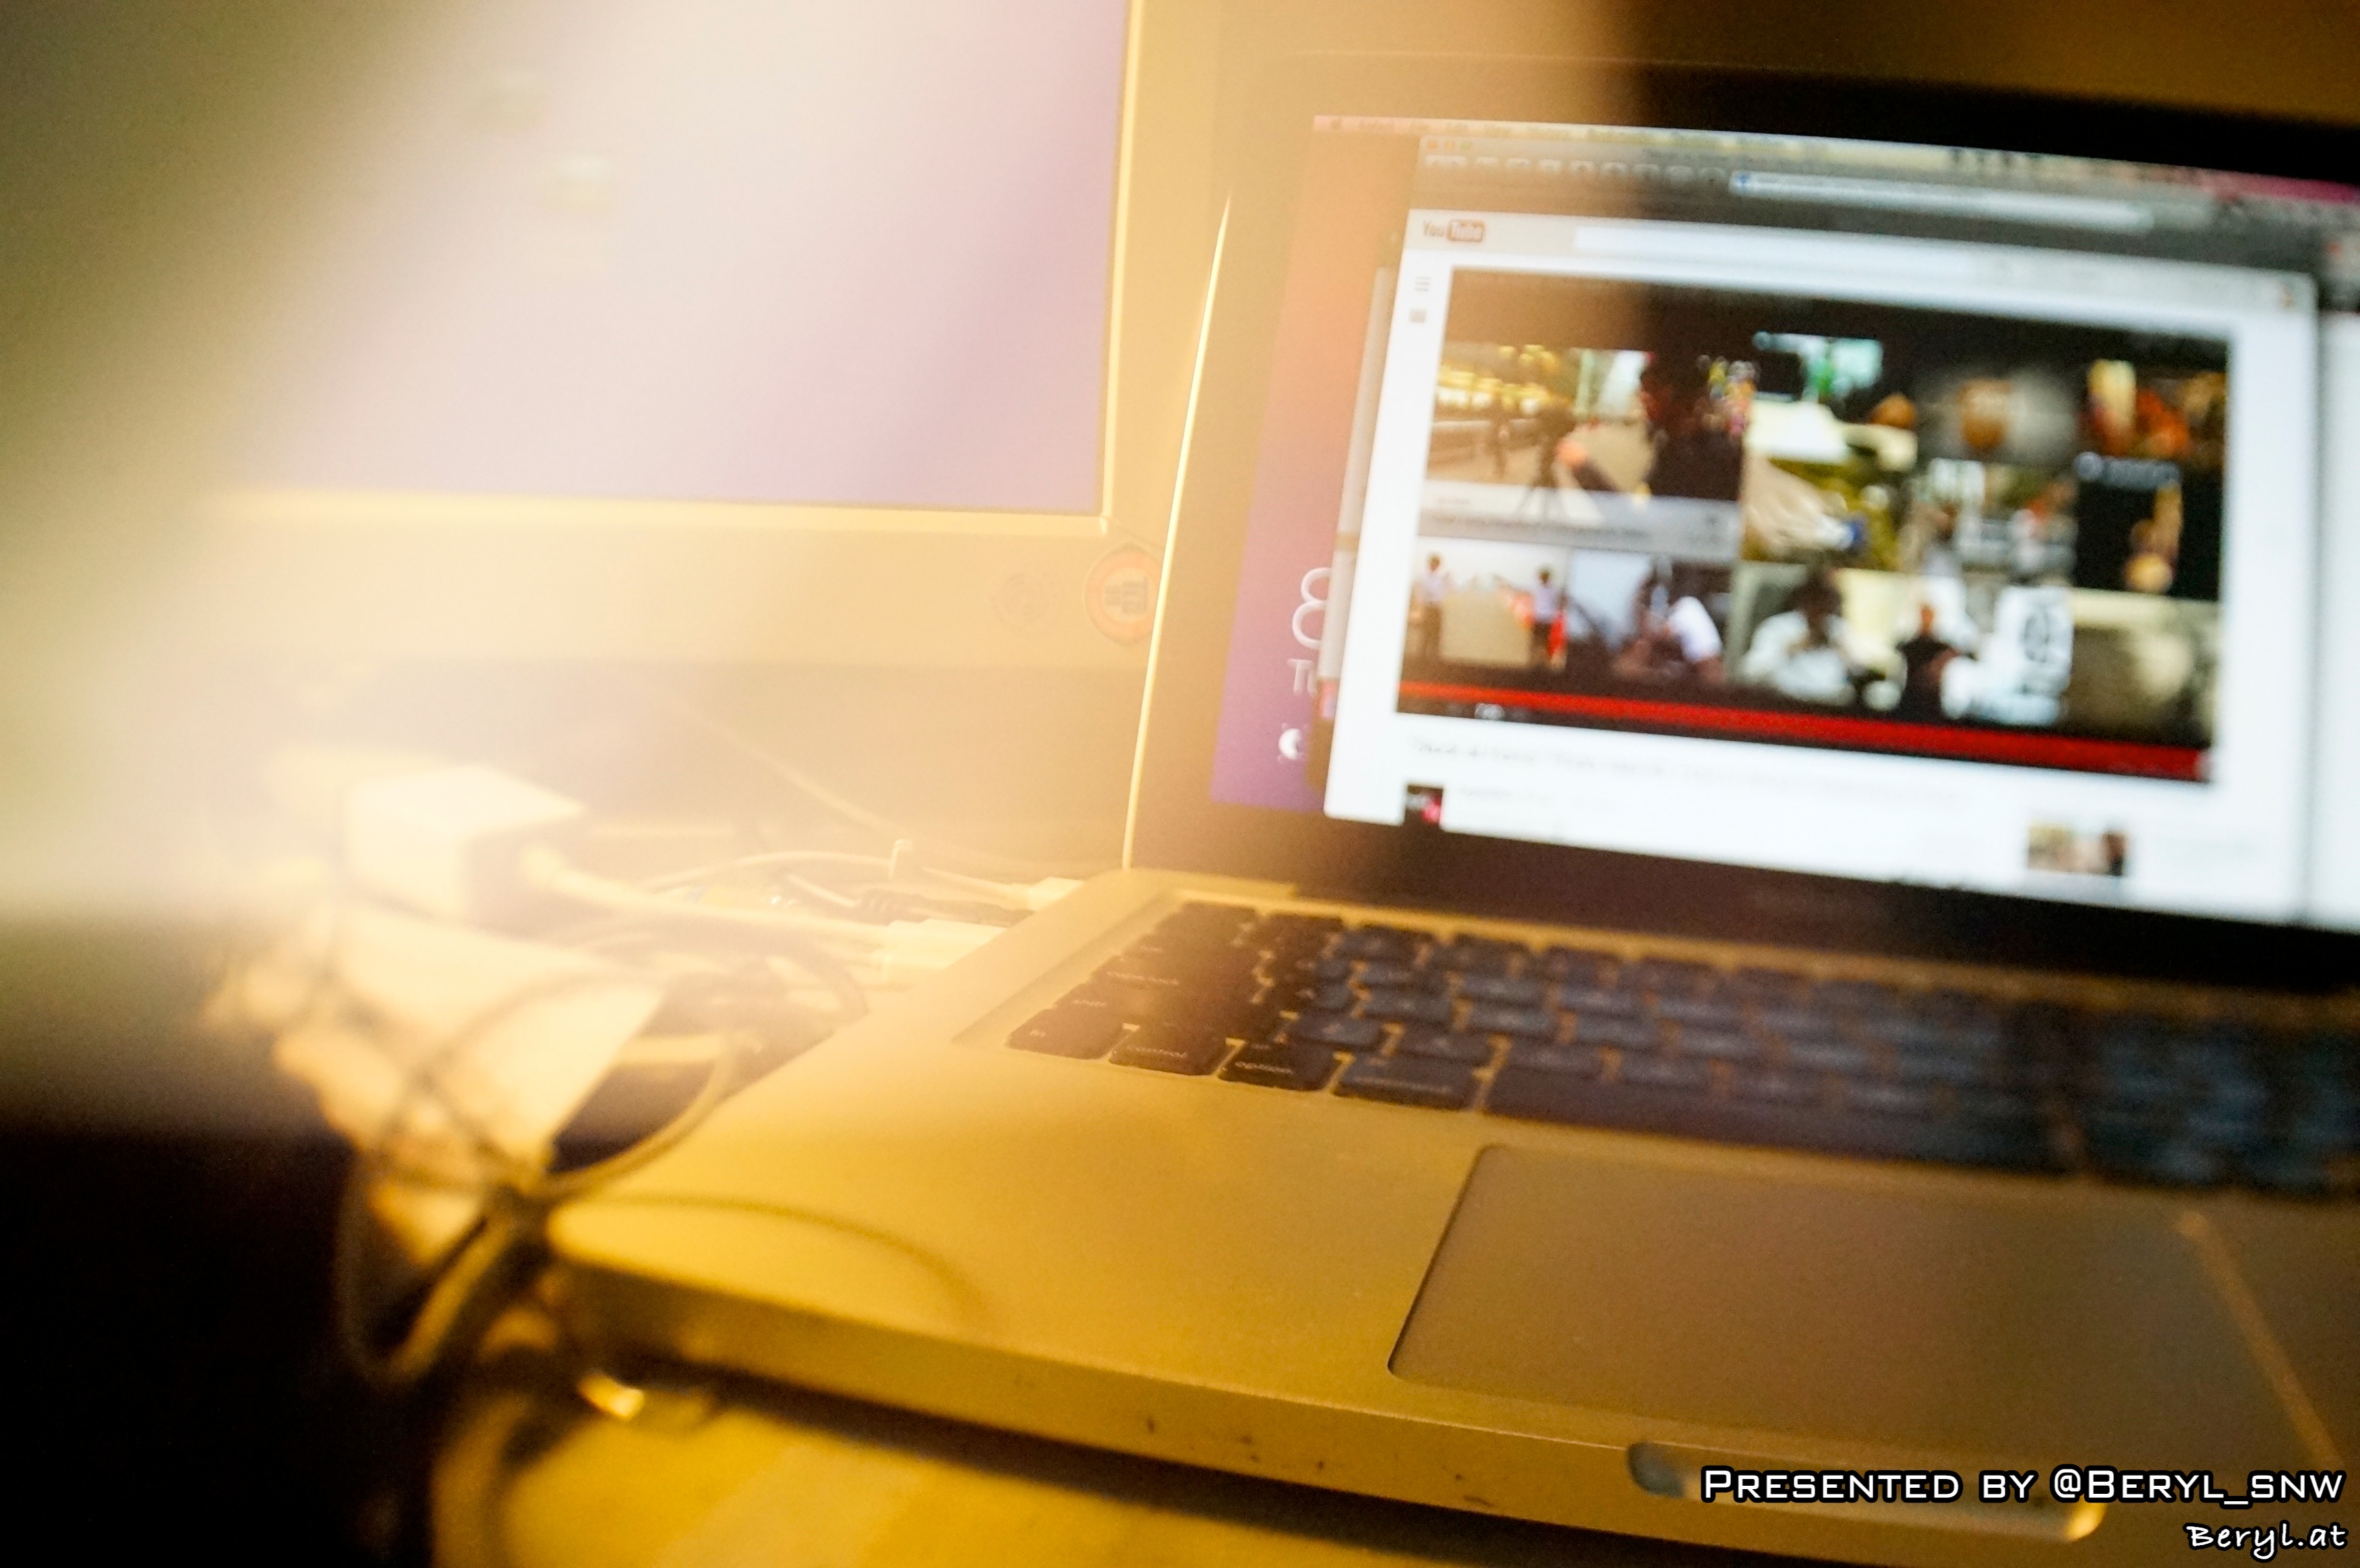
macbook, apple, light, design, sony, nex6, leak, shift, tilt, tiltshift, freelensing